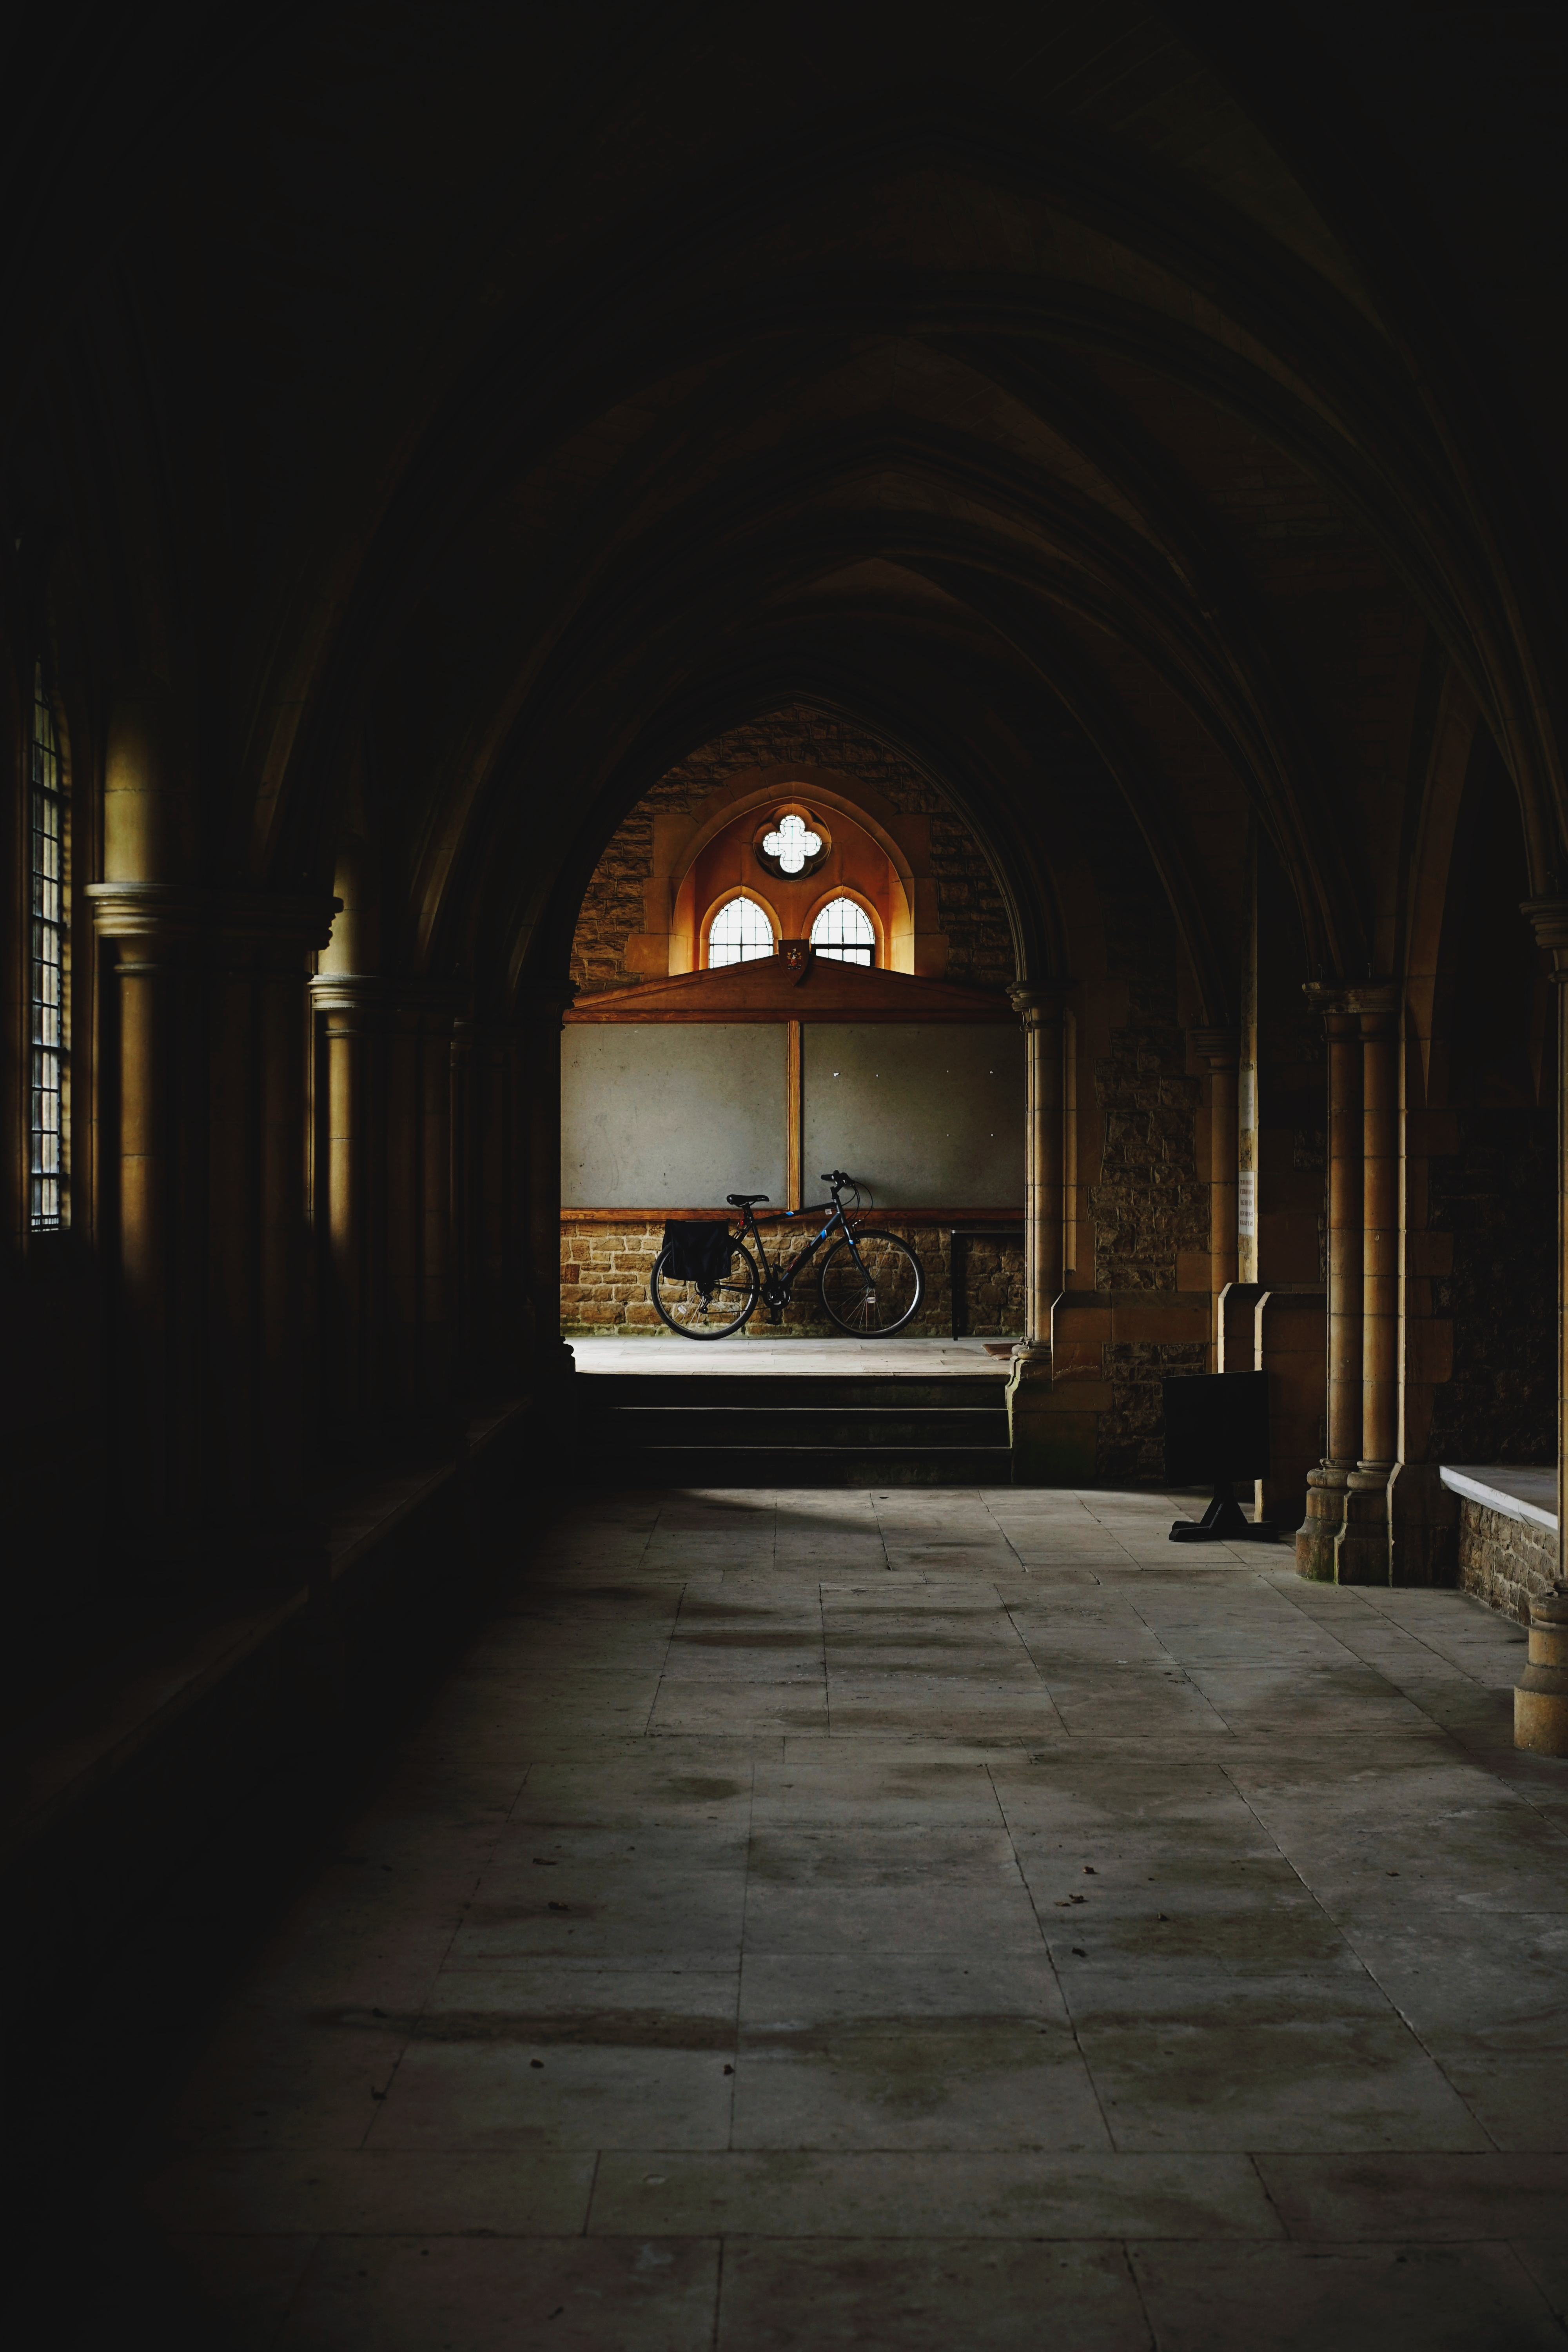
light, architecture, night, building, arch, hall, darkness, church, chapel, lighting, place of worship, temple, symmetry, ancient history